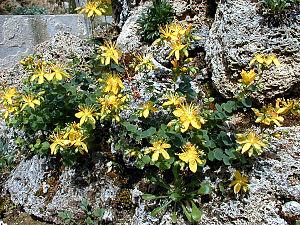
voir texte existant
Le Millepertuis à sous ou Millepertuis nummulaire est une plante de la famille des Clusiaceae selon la classification classique, ou des Hypericaceae selon la classification phylogénétique.
La réserve naturelle nationale des Hauts de Chartreuse est une réserve naturelle nationale située en Auvergne-Rhône-Alpes dans le massif de la Chartreuse. Classée en 1997, elle s'étend sur 4 450 ha et forme un vaste plateau rocheux bordé de falaises qui présente des milieux montagnards et subalpins.